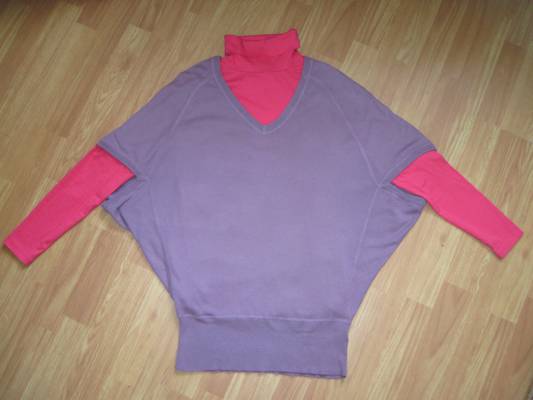
Waste category: clothes